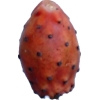
Label: cactus_fruit_red